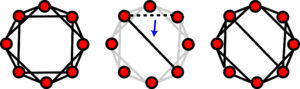
Le modèle de Watts–Strogatz est un modèle de génération de graphe aléatoire produisant des graphes disposant de la propriété de petit monde. Il a été introduit en 1998 par Duncan Watts et Steven Strogatz.